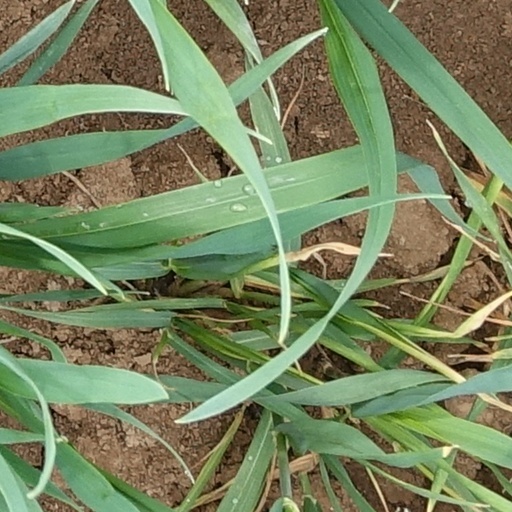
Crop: wheat